Alger (department)

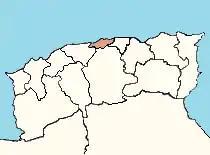
Map of the Alger department after the reorganisation of 1956

On 26 January 1956 population increases triggered the creation of three new stand-alone departments. These were the département of Médéa, along with the coastal départements of and formed respectively from the southern, western and eastern portions of the "département" of Alger.